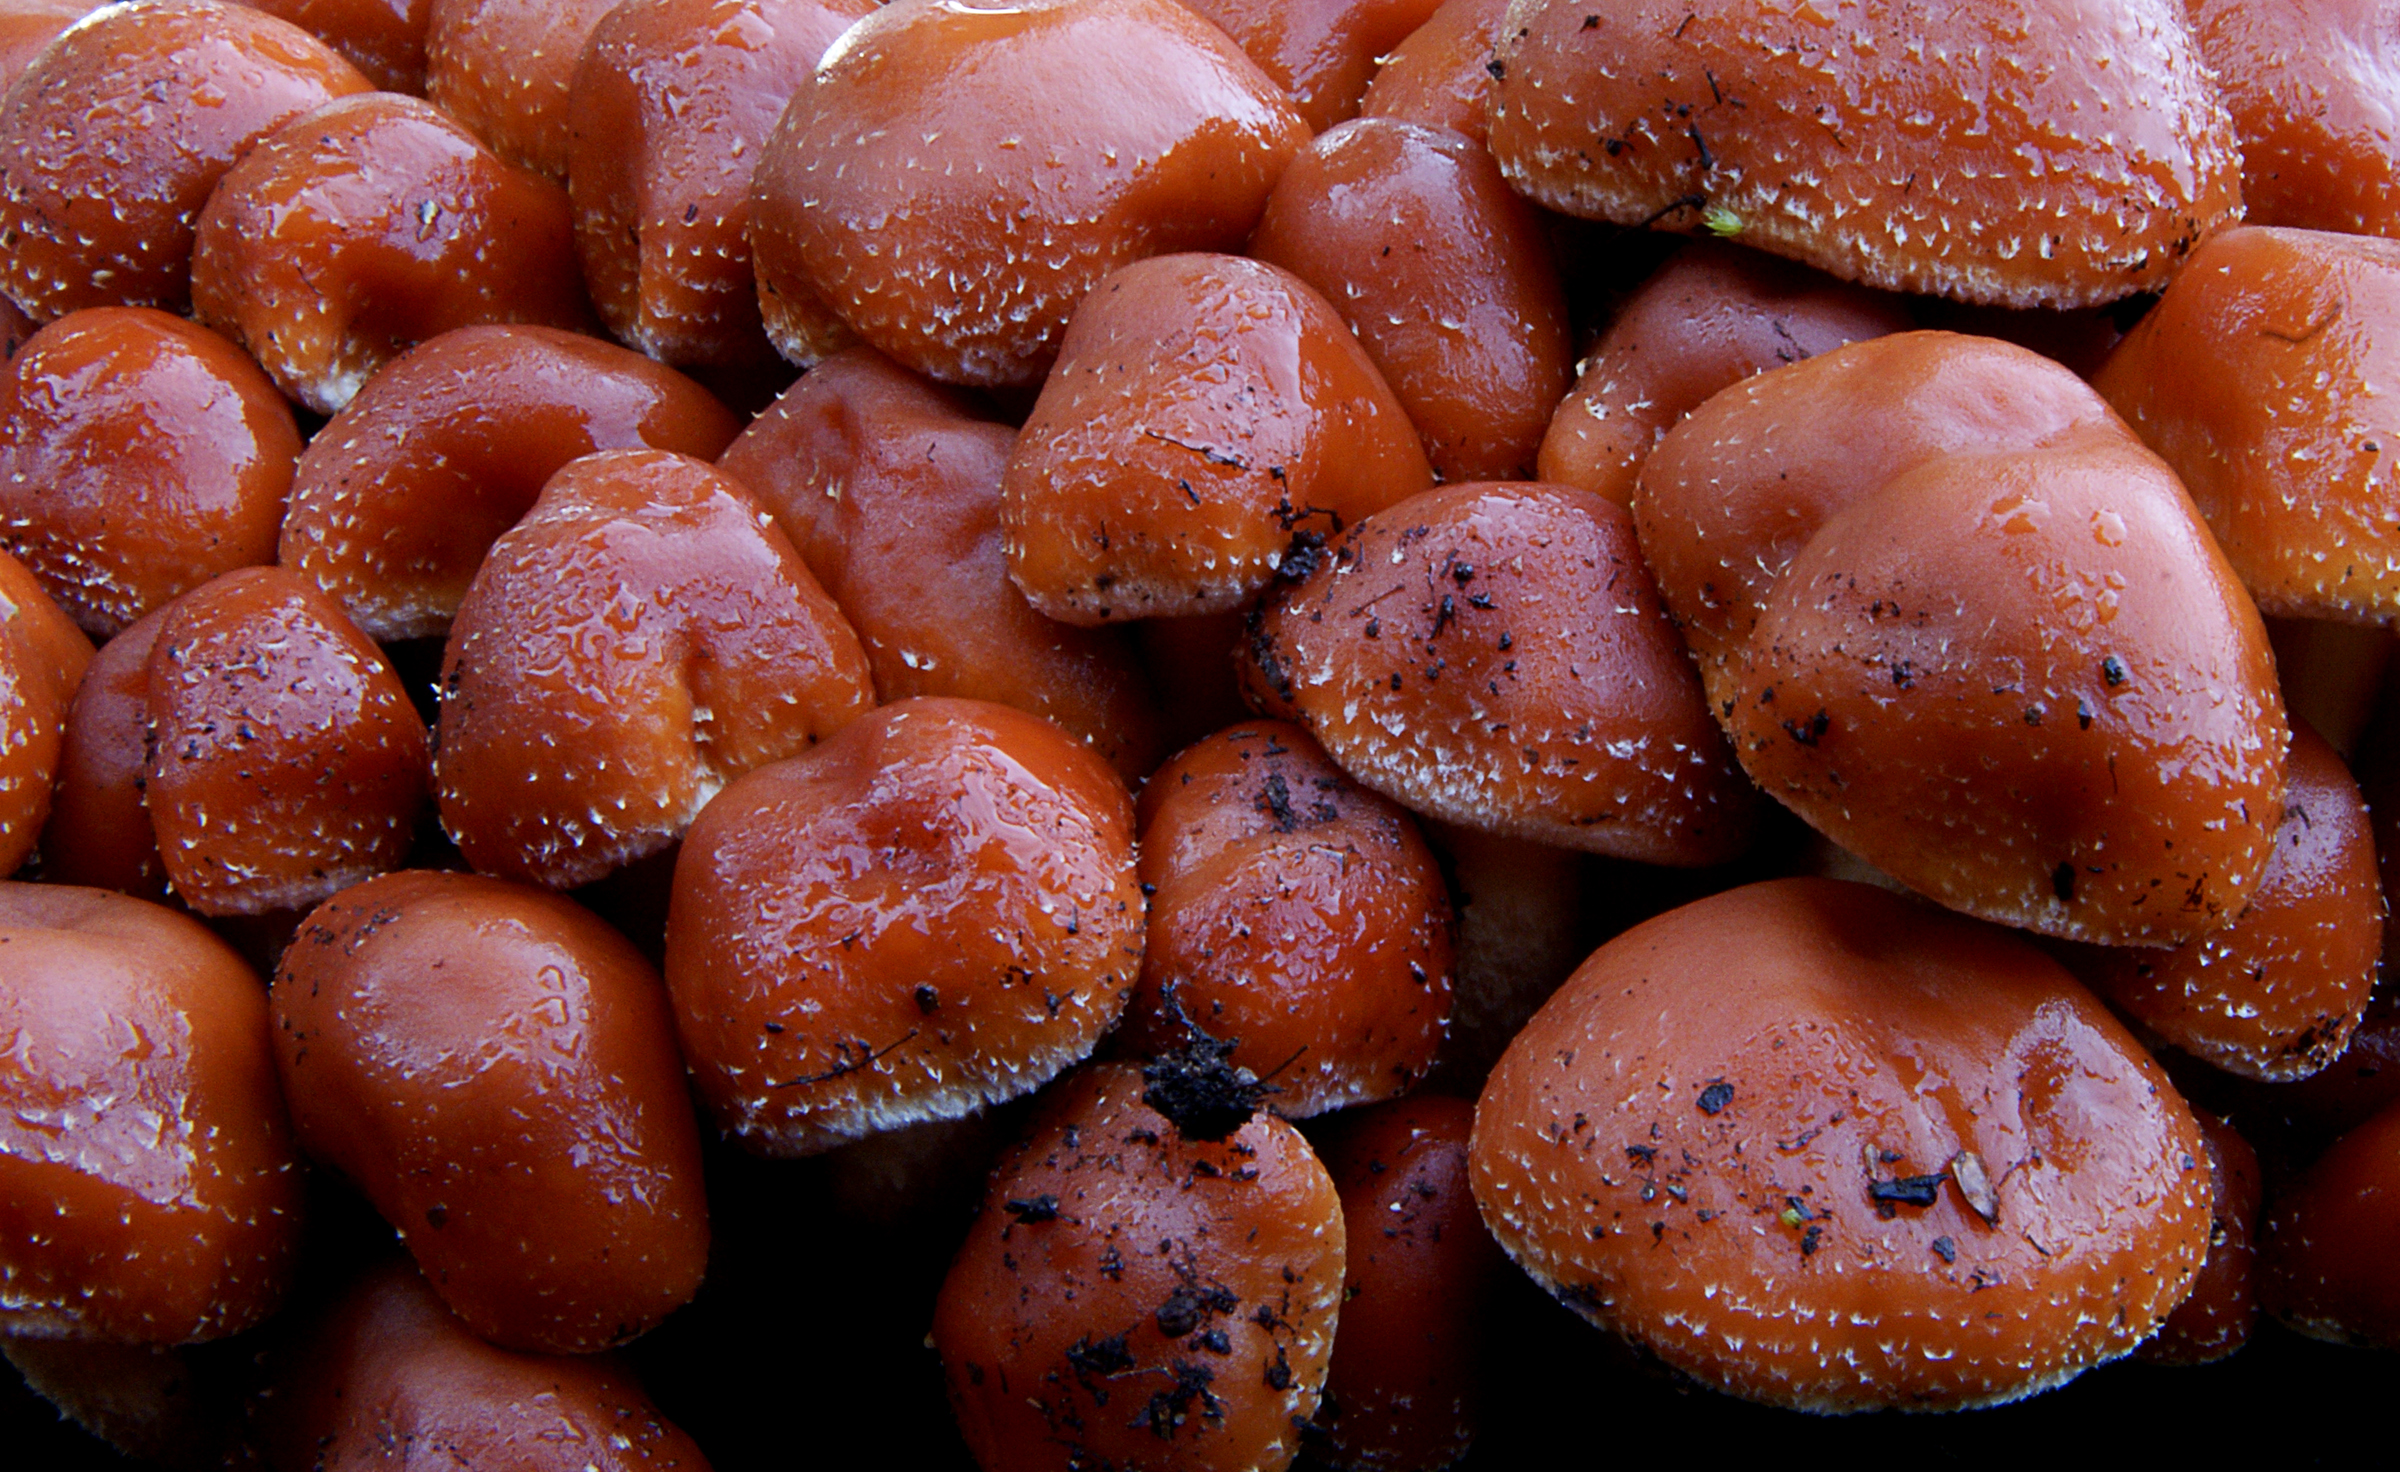
dish, food, produce, dessert, fungi, tamron, sonydslra300, hypholomasublateritium